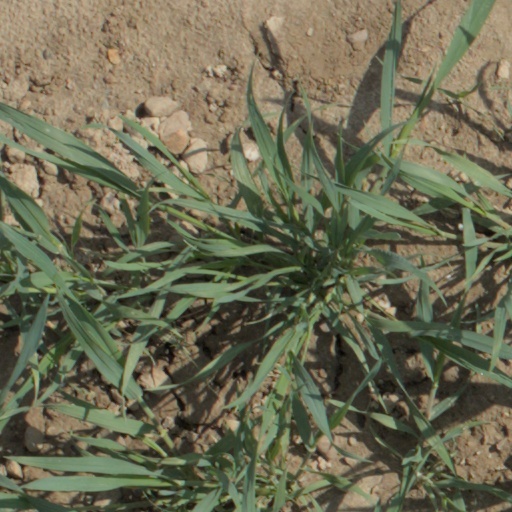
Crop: wheat